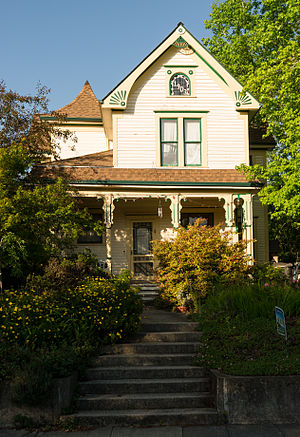
Queen Anne Style
Hus i Californien bygget i Queen Anne Style
Queen Anne Style kaldes den stilretning, der blev herskende i England omkring år 1700. Ordet har ikke videre gyldighed for den egentlige arkitektur, idet der kun blev bygget lidet i dronningens regeringstid og da nærmest mindre landbygninger og borgerhuse, hvis borgerlige præg dog har kunnet påvirke nyere engelsk bygningskunst i 3. fjerdedel af 19. århundrede. Langt hyppigere bruges betegnelsen om inderdekoration og især møbelkunst. Skønt dronningen døde 1714, anvendes etiketten Queen Anne Style hyppigt om møbler, der er et eller flere årtier yngre, når de tilhører den hollandsk-engelske retning i møbelhåndværket. Karakteristisk for stilen er den udstrakte brug af eksotiske træsorter, især til finering. Gemmemøblerne er enkle, med glatte flader og simpelt rundede lister; stolene har gerne gennembrudt ryg og buede ben, træk, som røber østasiatisk indflydelse.